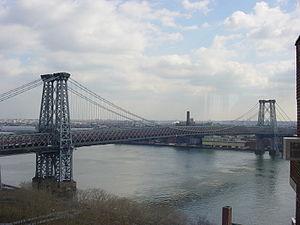
Sonny Rollins, né Theodore Walter Rollins le 7 septembre 1930 à New York, est un saxophoniste ténor et compositeur de jazz. Il est largement reconnu comme l'un des musiciens de jazz les plus importants et influents de l'ère post-bebop.
The Bridge est un album du saxophoniste ténor Sonny Rollins sorti en 1962 pour le label RCA Victor. C'est le premier album enregistré depuis la pause musicale qu'il s'est imposée en 1959. Rollins réalise son premier enregistrement pour RCA Victor et forme avec cet album un nouveau quartet. Il s'accompagne pour la première fois du guitariste Jim Hall, du contrebassiste Bob Cranshaw et des batteurs Ben Riley et Harry Saunders. L'album a été réédité à plusieurs reprises.
Cet article dresse une liste des ponts de New York, avec l'année de construction, la longueur en mètre de chaque pont et le nom du cours d'eau traversé. La ville de New York est divisée en 5 arrondissements, reliés entre eux par des ponts et des tunnels.